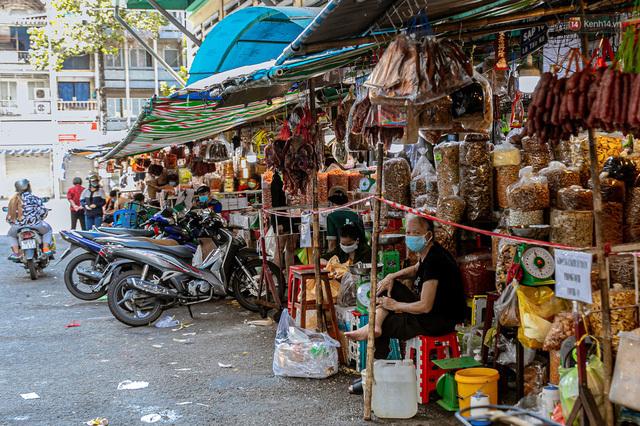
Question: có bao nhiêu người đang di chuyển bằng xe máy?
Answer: có hai người đang di chuyển bằng xe máy